Bari

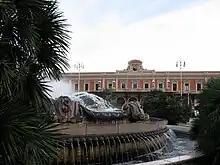
Bari Central Station

Bari's cuisine is based on three typical agricultural products found within the surrounding region of Apulia, namely wheat, olive oil, and wine.